Raphael Zaborovsky

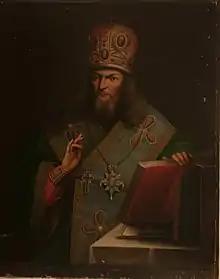
Raphael Zaborovsky

Raphael (1677 – 22 October 1747) was the bishop of Pskov and Narva and the Metropolitan of Kiev in the Patriarchate of Moscow.